History of Ottawa

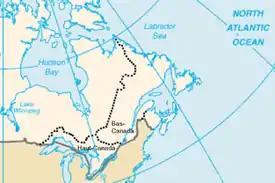
The Canadas in 1791, after the passage of the Constitutional Act 1791.

The Constitutional Act of 1791, established the provinces of Upper Canada and Lower Canada which would last from December 26, 1791, to February 10, 1841. By this time two culturally distinct regions were forming; Loyalist Protestant American settlers and British immigrants in Upper Canada and a French-speaking Catholic population of Lower Canada. This essentially meant that the creation of the two solitudes led to the bisecting of the Algonquin Nation. Upper Canada had its own legislature and was administered by a lieutenant-governor (starting with John Graves Simcoe). Its capital was settled by 1796 in York (present-day Toronto), a choice which was influenced by the threat of attack by the Americans, which also was a factor initiating the construction of the Rideau Canal. By the time British settlement started near Ottawa, there were two principal local areas, Nepean Township west of the Rideau River and Gloucester Township to the east. Though not yet named, they were formed in 1793.